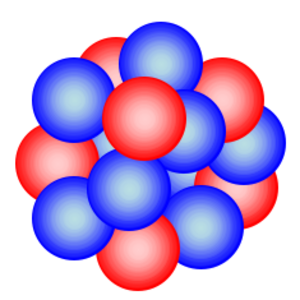
Le terme nucléon désigne de façon générique les composants du noyau atomique, c'est-à-dire les protons et les neutrons qui sont tous deux des baryons. Le nombre de nucléons par atome est généralement noté « A », et appelé « nombre de masse ».